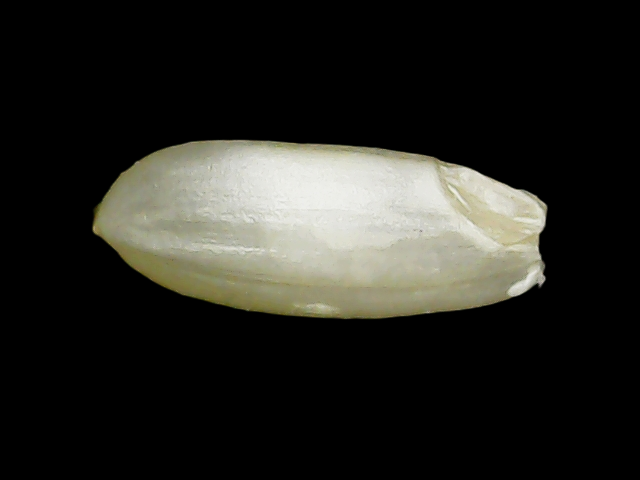
Rice variety: Binadhan10